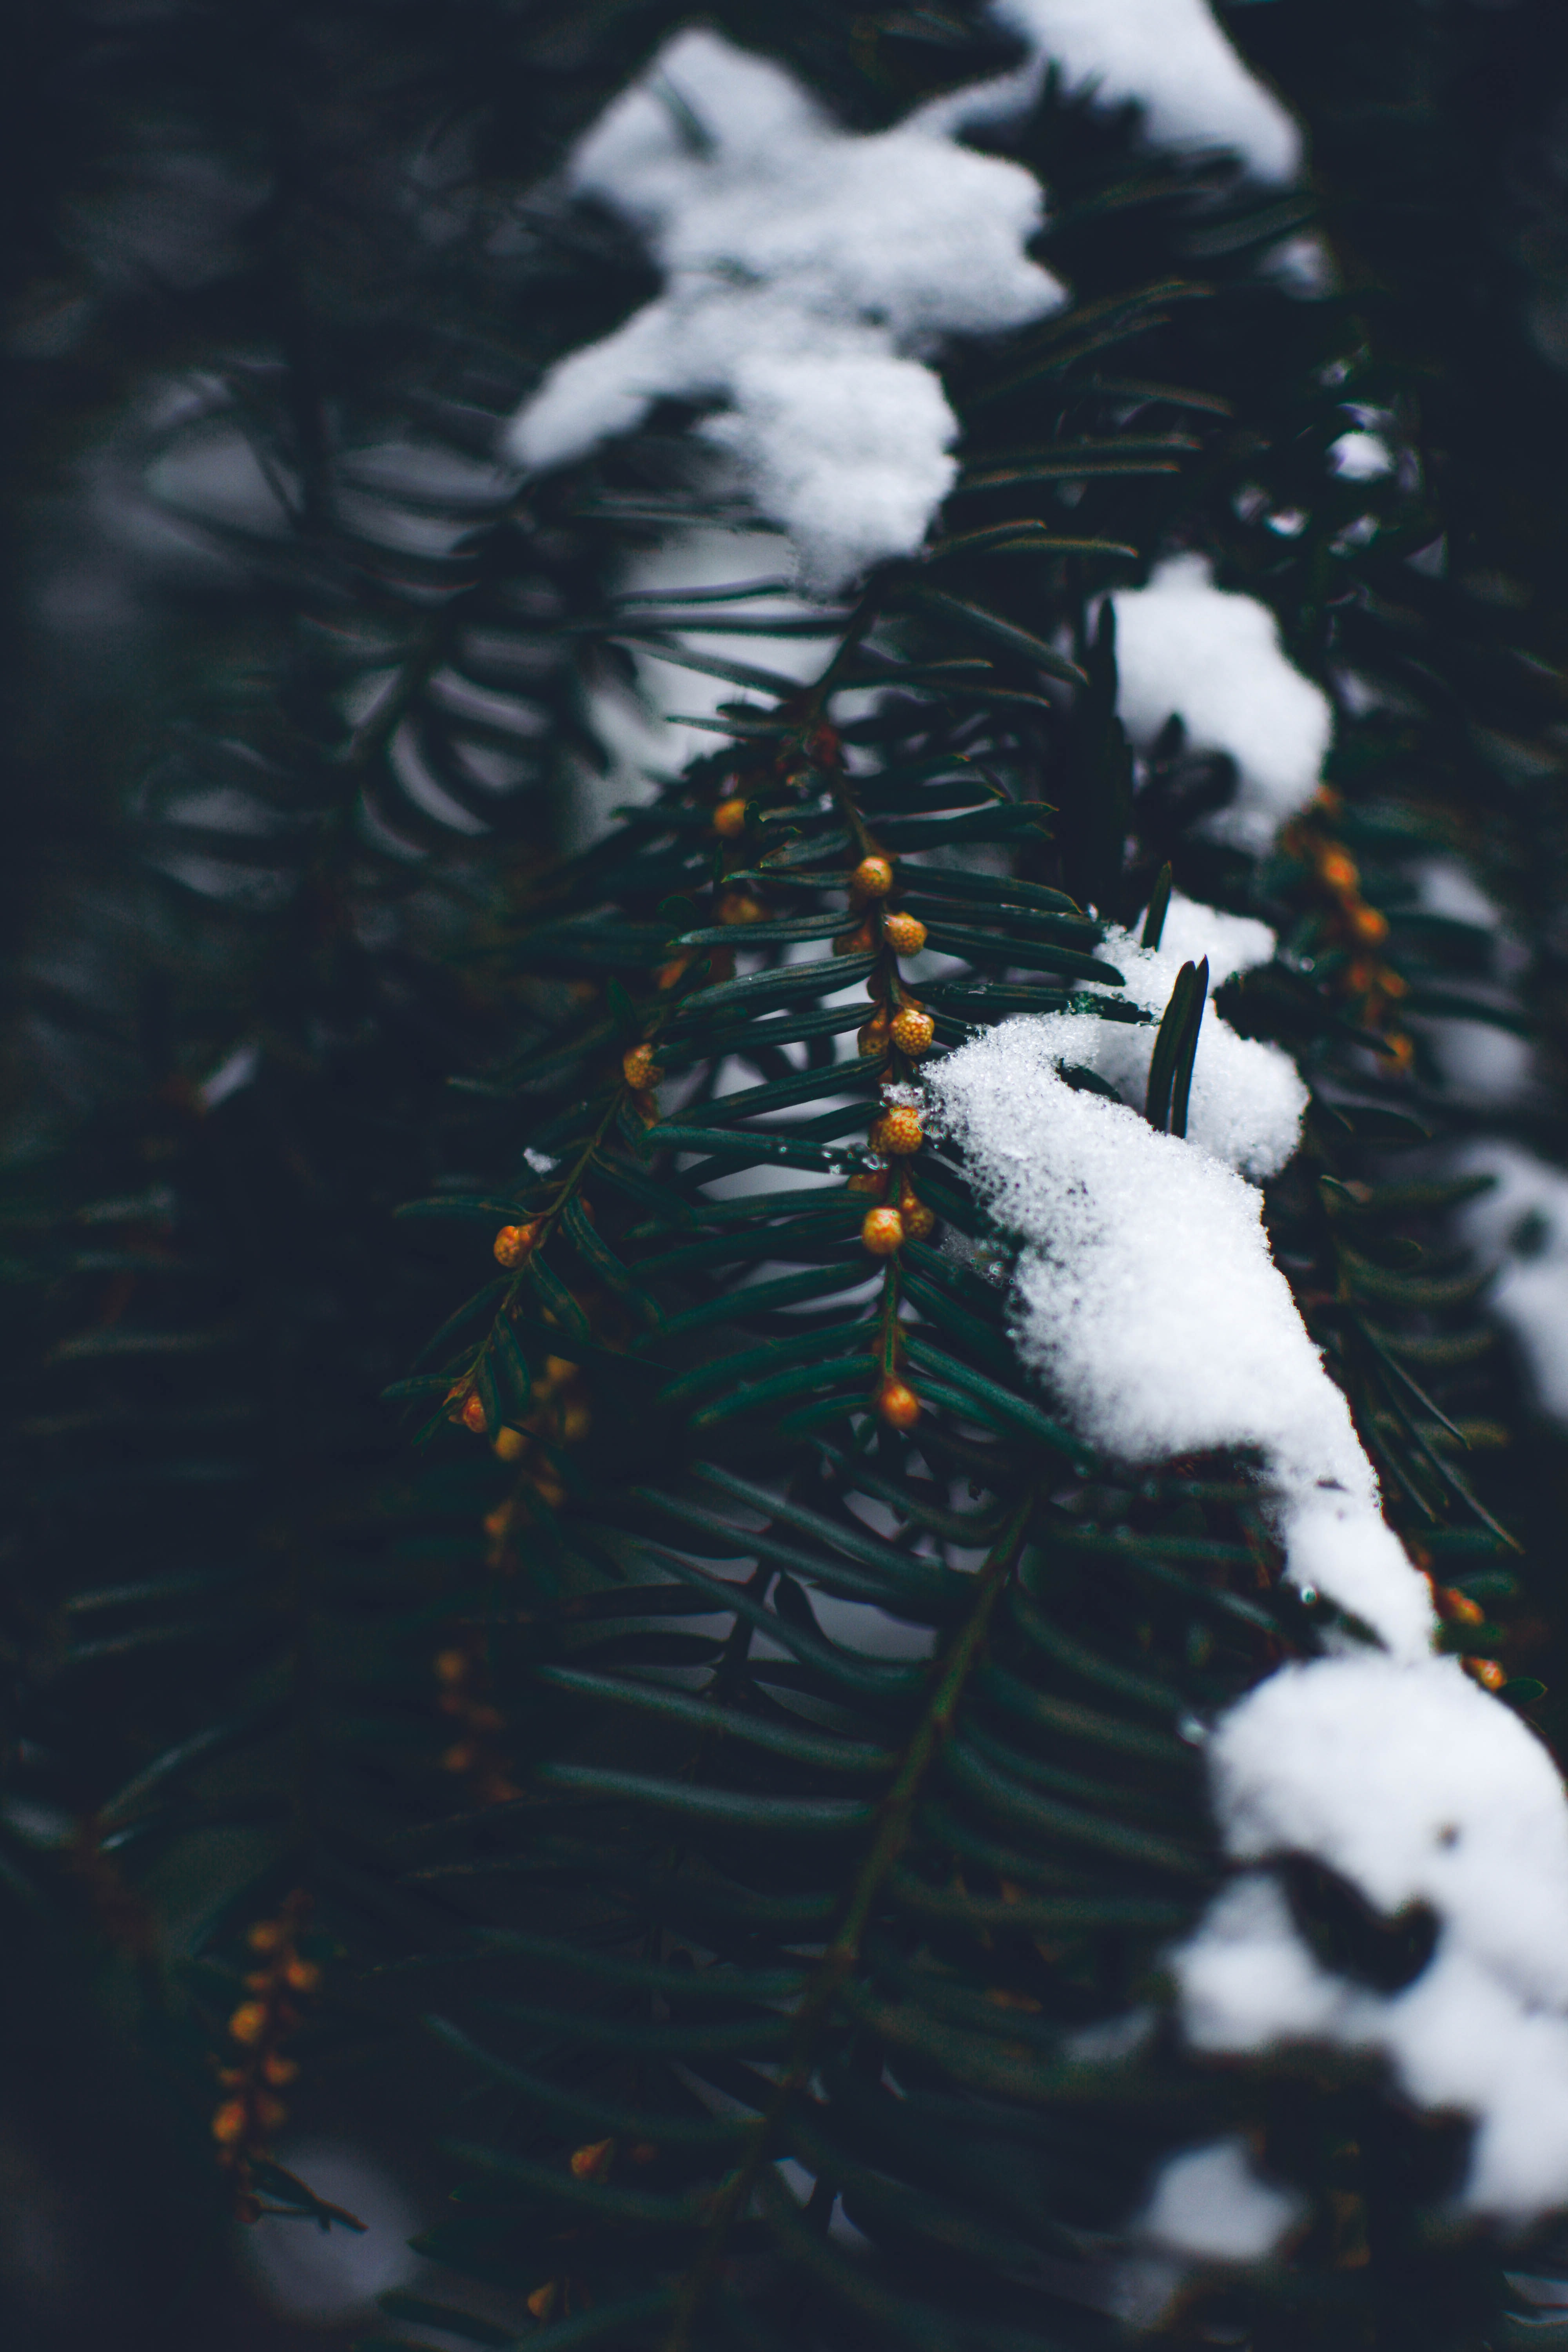
water, snow, winter, tree, branch, freezing, duck, reflection, plant, photography, water bird, black and white